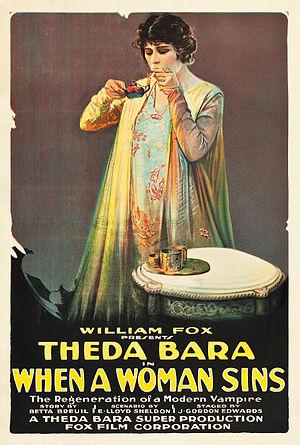
When a Woman Sins est un film américain réalisé par J. Gordon Edwards, sorti en 1918. Il est aujourd'hui considéré comme perdu.